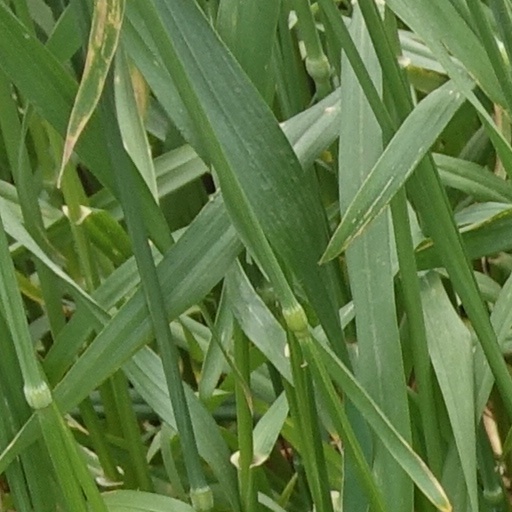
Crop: wheat